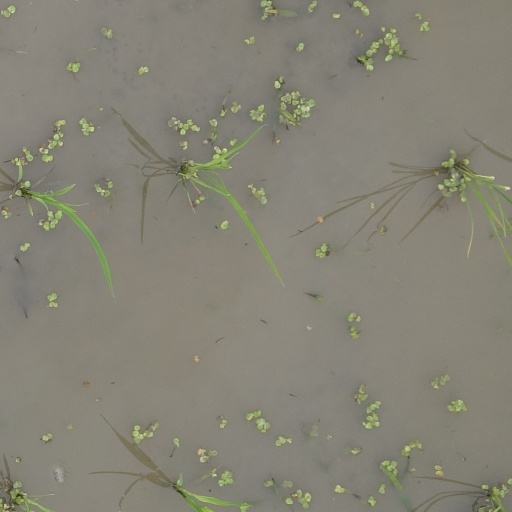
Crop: rice